Henricus van de Wetering

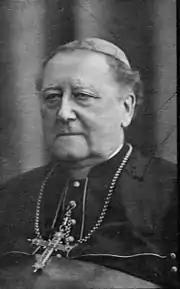
Henricus van de Wetering

Van de Wetering was born on 25 November 1850 in Hoogland. He was appointed Titular Archbishop of Gaza and Coadjutor of the metropolitan see of Utrecht, on 8 February 1895. He was consecrated on 24 March 1895 at Hilversum, Church of Saint Vitus, by , Bishop of Haarlem. Five months later, upon the death of Archbishop Petrus Matthias Snickers, he succeeded him as Archbishop of Utrecht and Primate of the Netherlands, until his death on 18 November 1929.